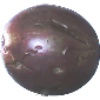
Label: Passion Fruit 1